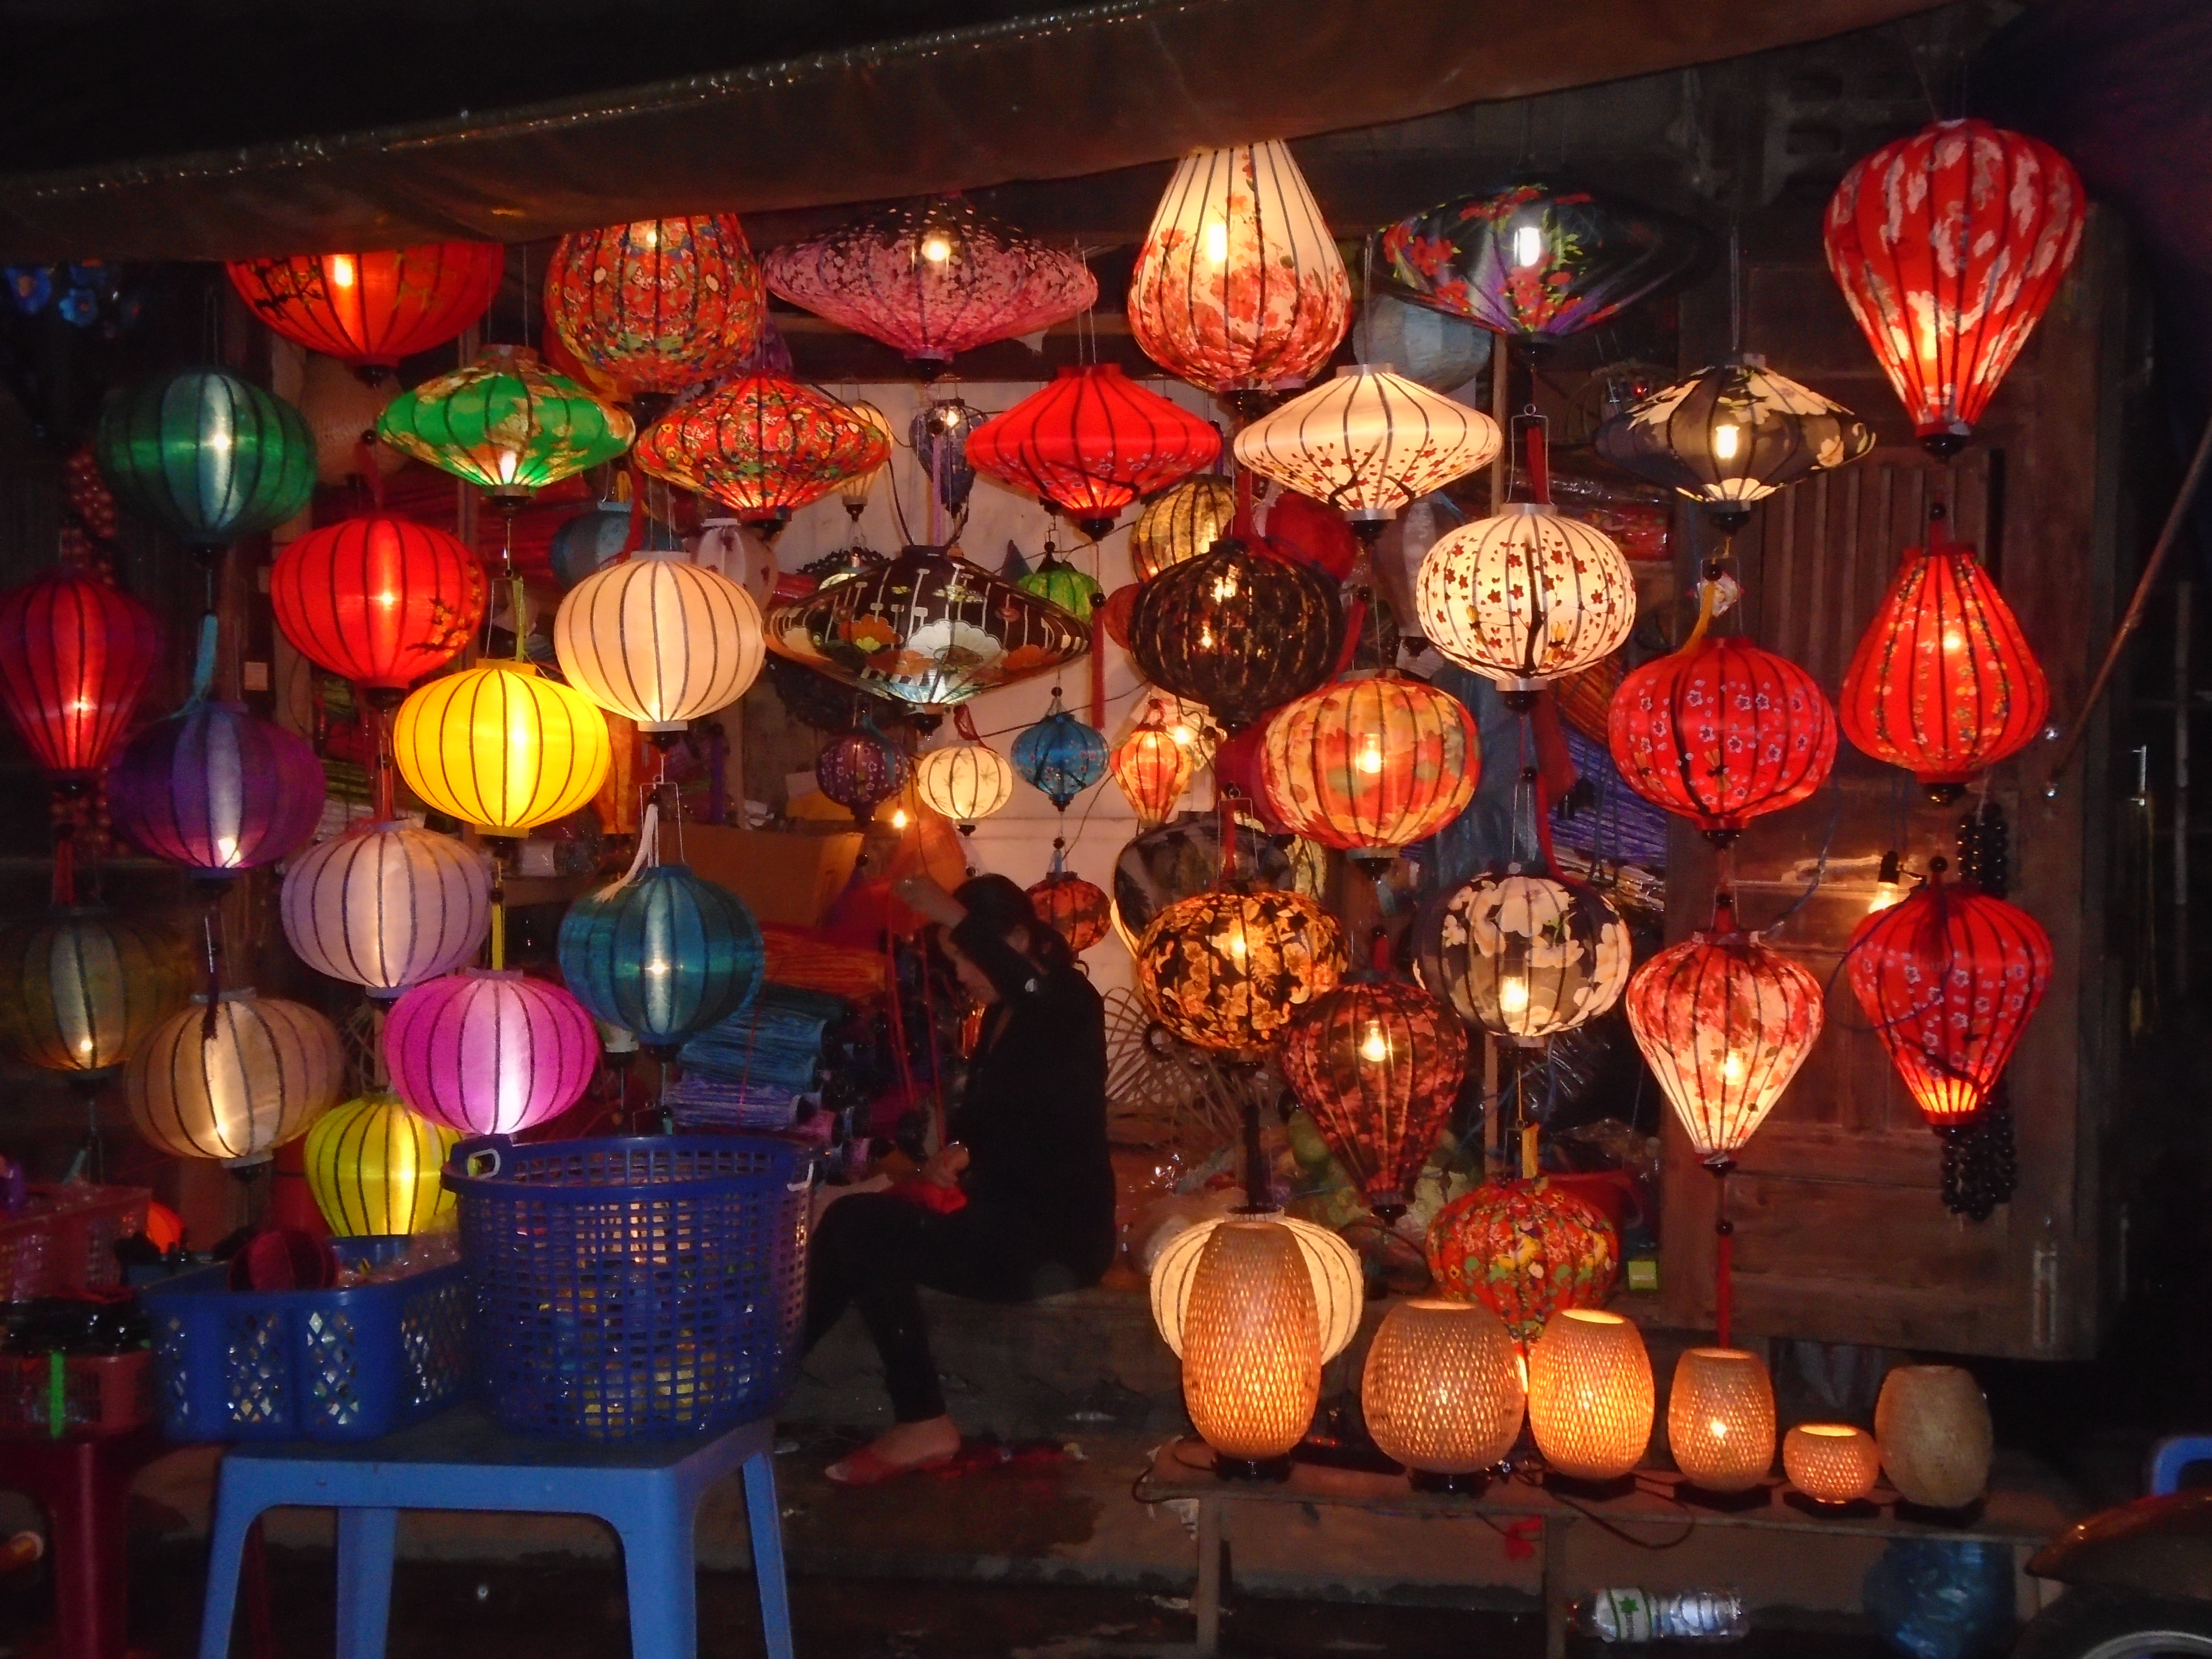
hoi an, lantern, vietnam, red, asia, nice, lighting, tradition, mid autumn festival, bazaar, fete, balloon